Always Remember Us This Way

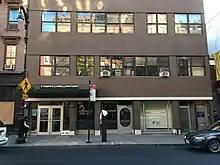
The song was mixed at Electric Lady Studios in New York City.

"Always Remember Us This Way" was recorded immediately after the songwriters finished composing it. They also provided backing vocals as Gaga recorded her vocals in the studio. Cobb said, "It was pure magic when that went down and you can hear it in the film—the energy and the excitement that was happening. It's amazing to hear that kind of voice come through headphones." Lindsey, who had previously collaborated with Gaga on her fifth studio album, "Joanne" (2016), recalled that the singer had imbibed in the character of Ally she was playing in the film completely. "She was living in the hurt and ache of Ally losing the love of her life. We all just wanted to hug her. She was so broken up and in so much raw pain," Lindsey added. McKenna described the songwriting as a powerful moment because the lyrics made them all tearful, and they decided that if "Maybe It's Time" was Cooper's character Jackson's song, then "Always Remember Us This Way" belonged with Ally.